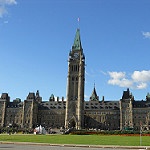
Label: buildings